Faith Lanman Gorrell

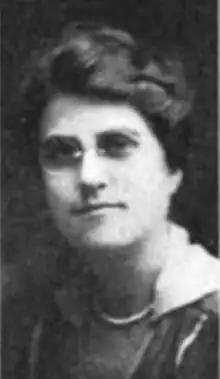
Faith Lanman Gorrell, from a 1920 publication

Faith Robinson Lanman Gorrell (1881 – October 9, 1966) was an American home economist and educator. She was director of the School of Home Economics at Ohio State University from 1929 to 1945.